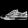
Label: Sneaker